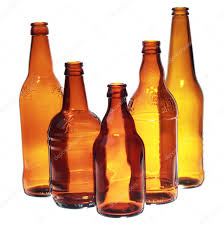
Waste category: glass